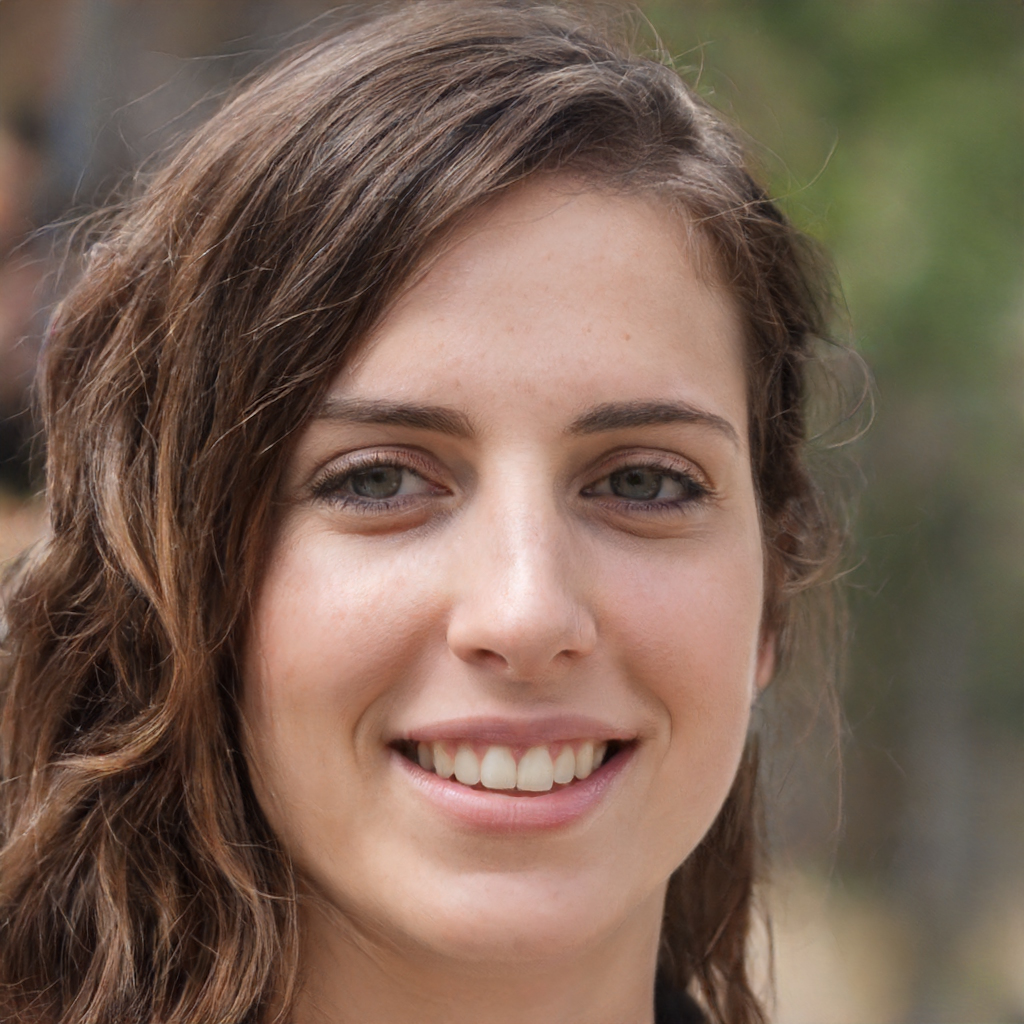
Gender: Female